Xicalcoliuhqui

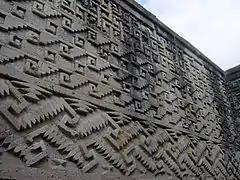
Variations on the "xicalcoliuhqui" or "step-fret" motif in the mosaics at Mitla.

Xicalcoliuhqui (also referred to as a "step fret" or "stepped fret" design and "greca" in Spanish) is a common motif in Mesoamerican art. It is composed of three or more steps connected to a hook or spiral, reminiscent of a "greek-key" meander. Pre-Columbian examples may be found on everything from jewelry, masks, ceramics, sculpture, textiles and featherwork to painted murals, codices and architectural elements of buildings. The motif has been in continual use from the pre-Columbian era to the present.